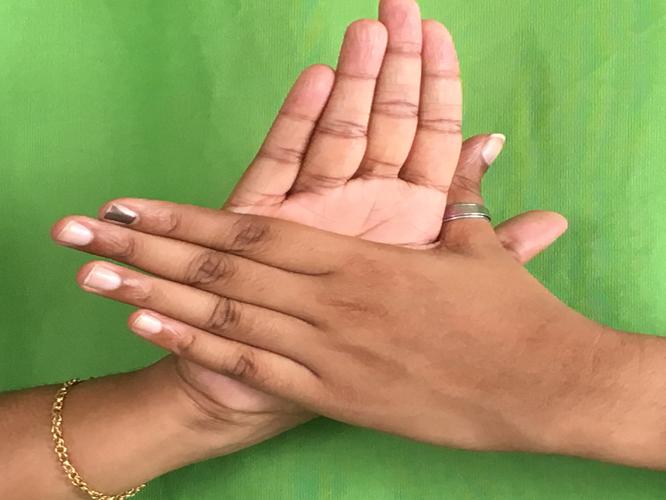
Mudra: Chakra
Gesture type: double_hand